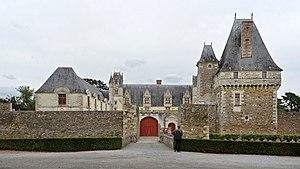
Château de Goulaine - Haute-Goulaine, Loire-Atlantique This building is indexed in the Base Mérimée, a database of architectural heritage maintained by the French Ministry of Culture,
Cet article recense de manière non exhaustive les châteaux, maisons fortes, mottes castrales, situés dans le département français de la Loire-Atlantique.
Le château de Goulaine se situe sur la commune de Haute-Goulaine à proximité immédiate du marais de Goulaine, dans le département français de la Loire-Atlantique. Il est classé Monument historique depuis le 13 août 1913.